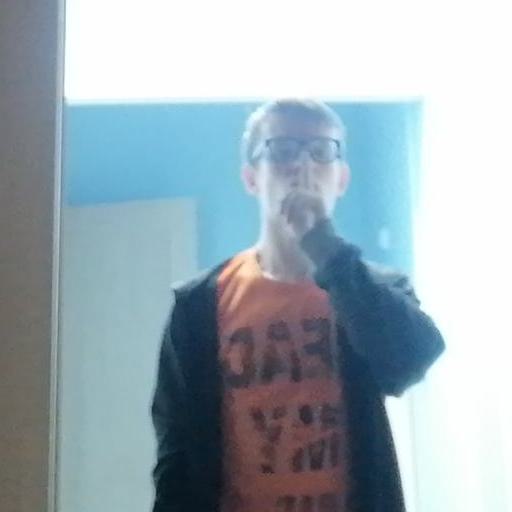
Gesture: mute